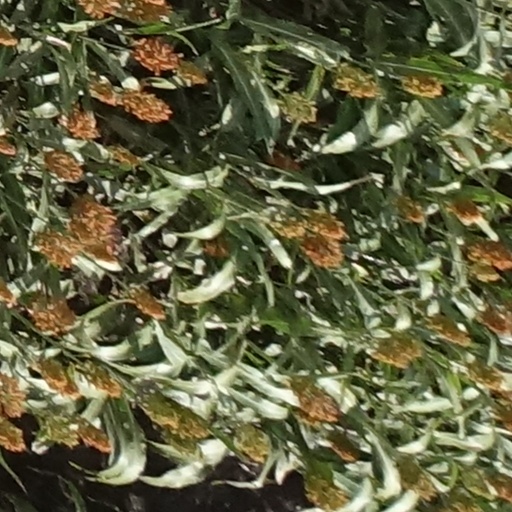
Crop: sorghum